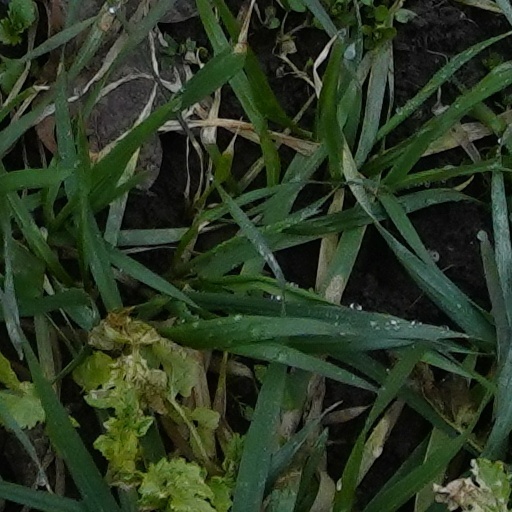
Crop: wheat